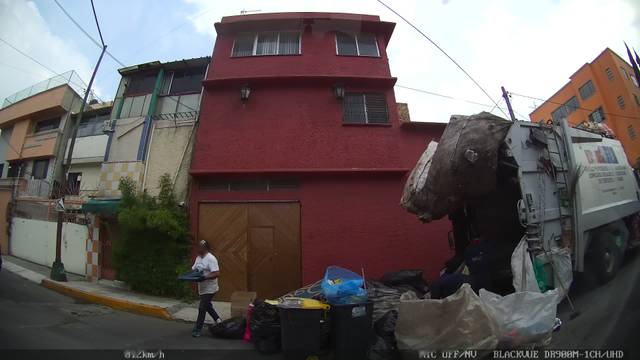
Region: Mexico
Coordinates: 19.388, -99.089